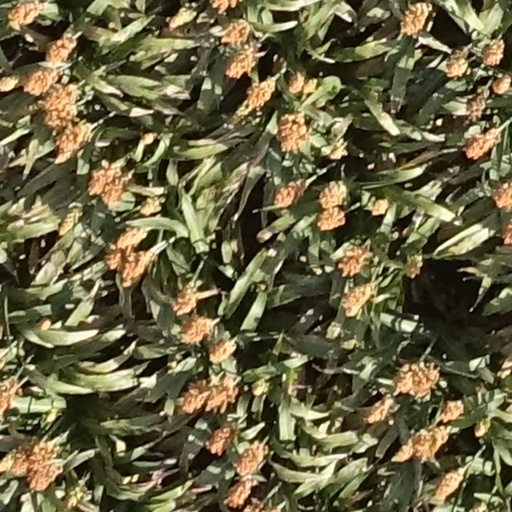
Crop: sorghum